Paul Traugott Meissner

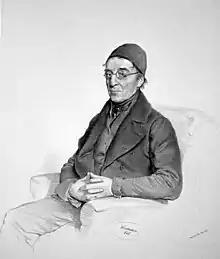
Paul Traugott Meissner, lithograph by Josef Kriehuber (1845)

Paul Traugott Meissner (23 March 1778, Mediasch, Transylvania – 9 July 1864) was an Austrian chemist.